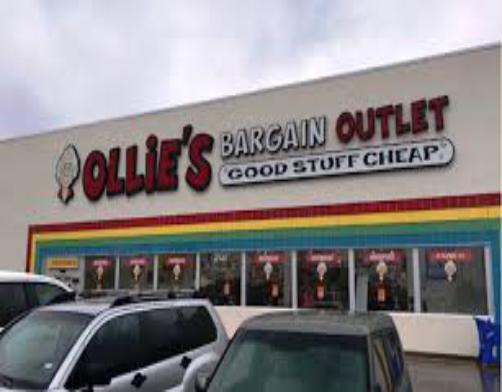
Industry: Others